Describe the emotion expressed in this image:  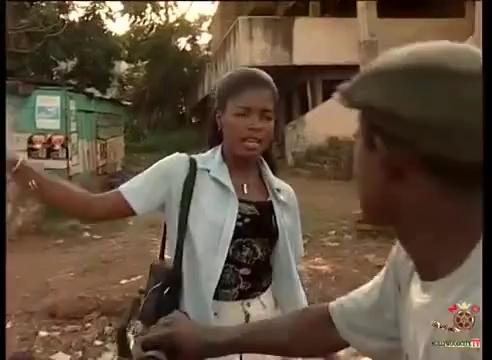
This person displays Suffering, valence and arousal with high intensity.